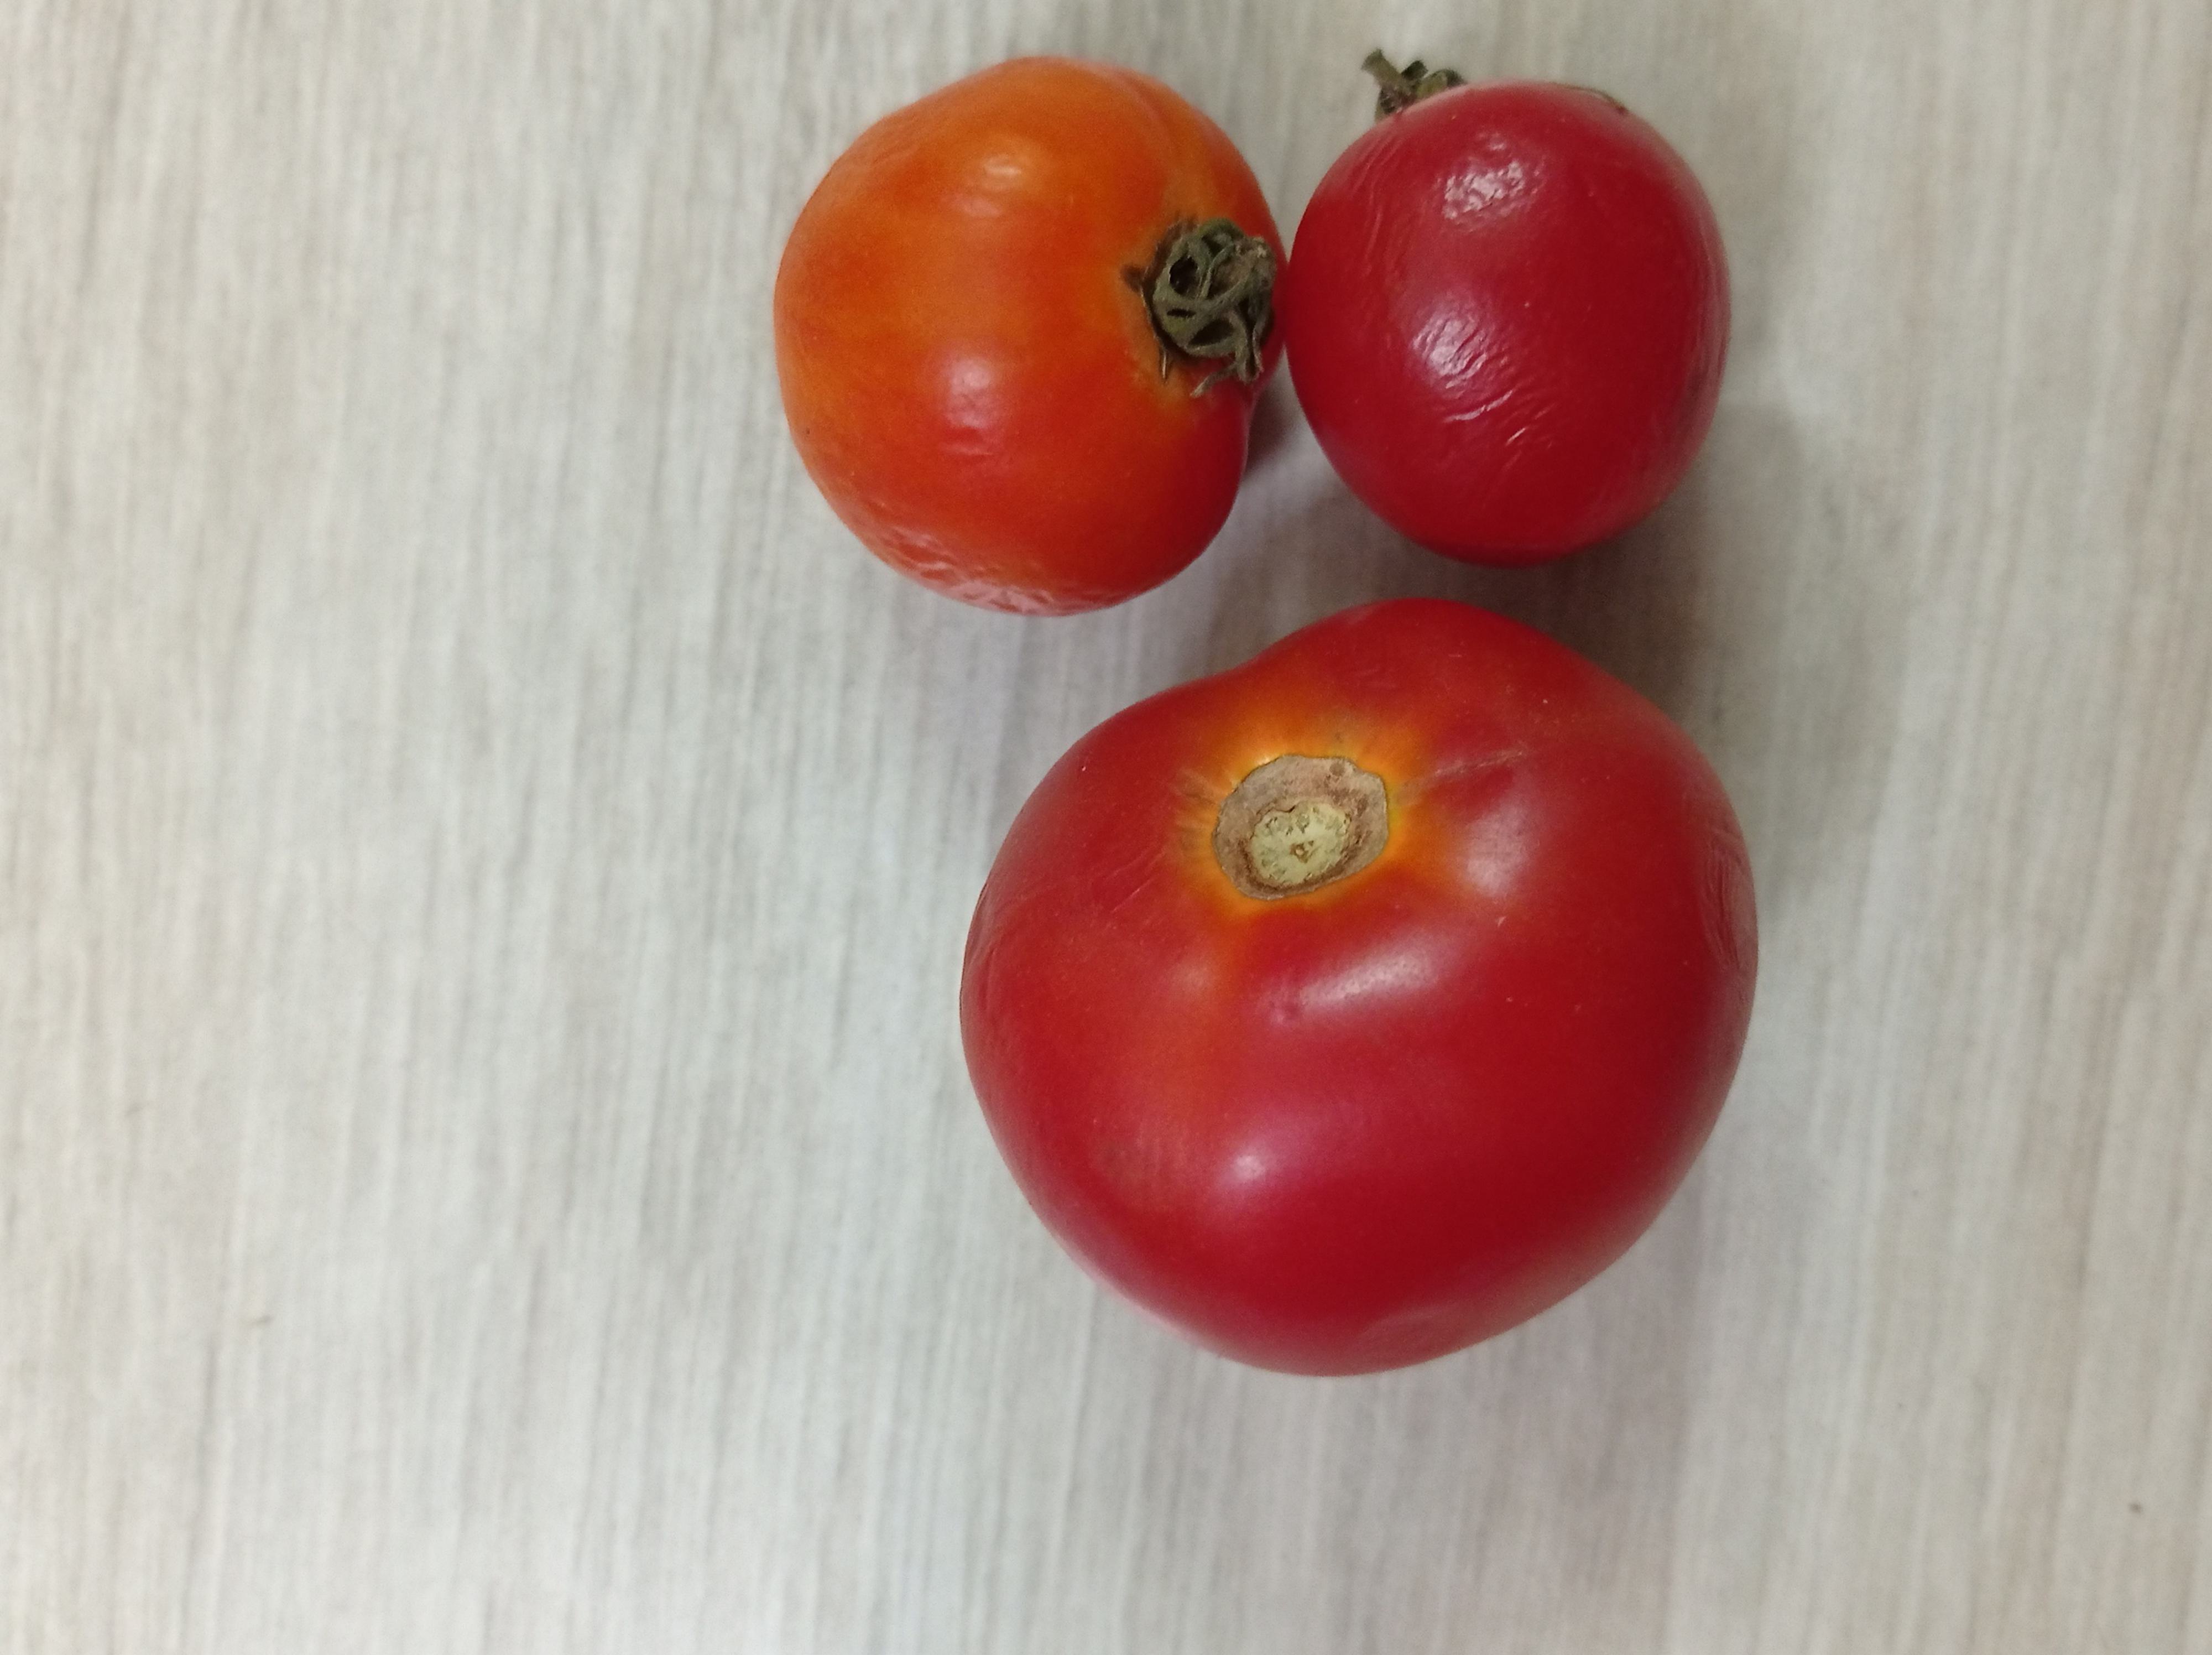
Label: Fresh